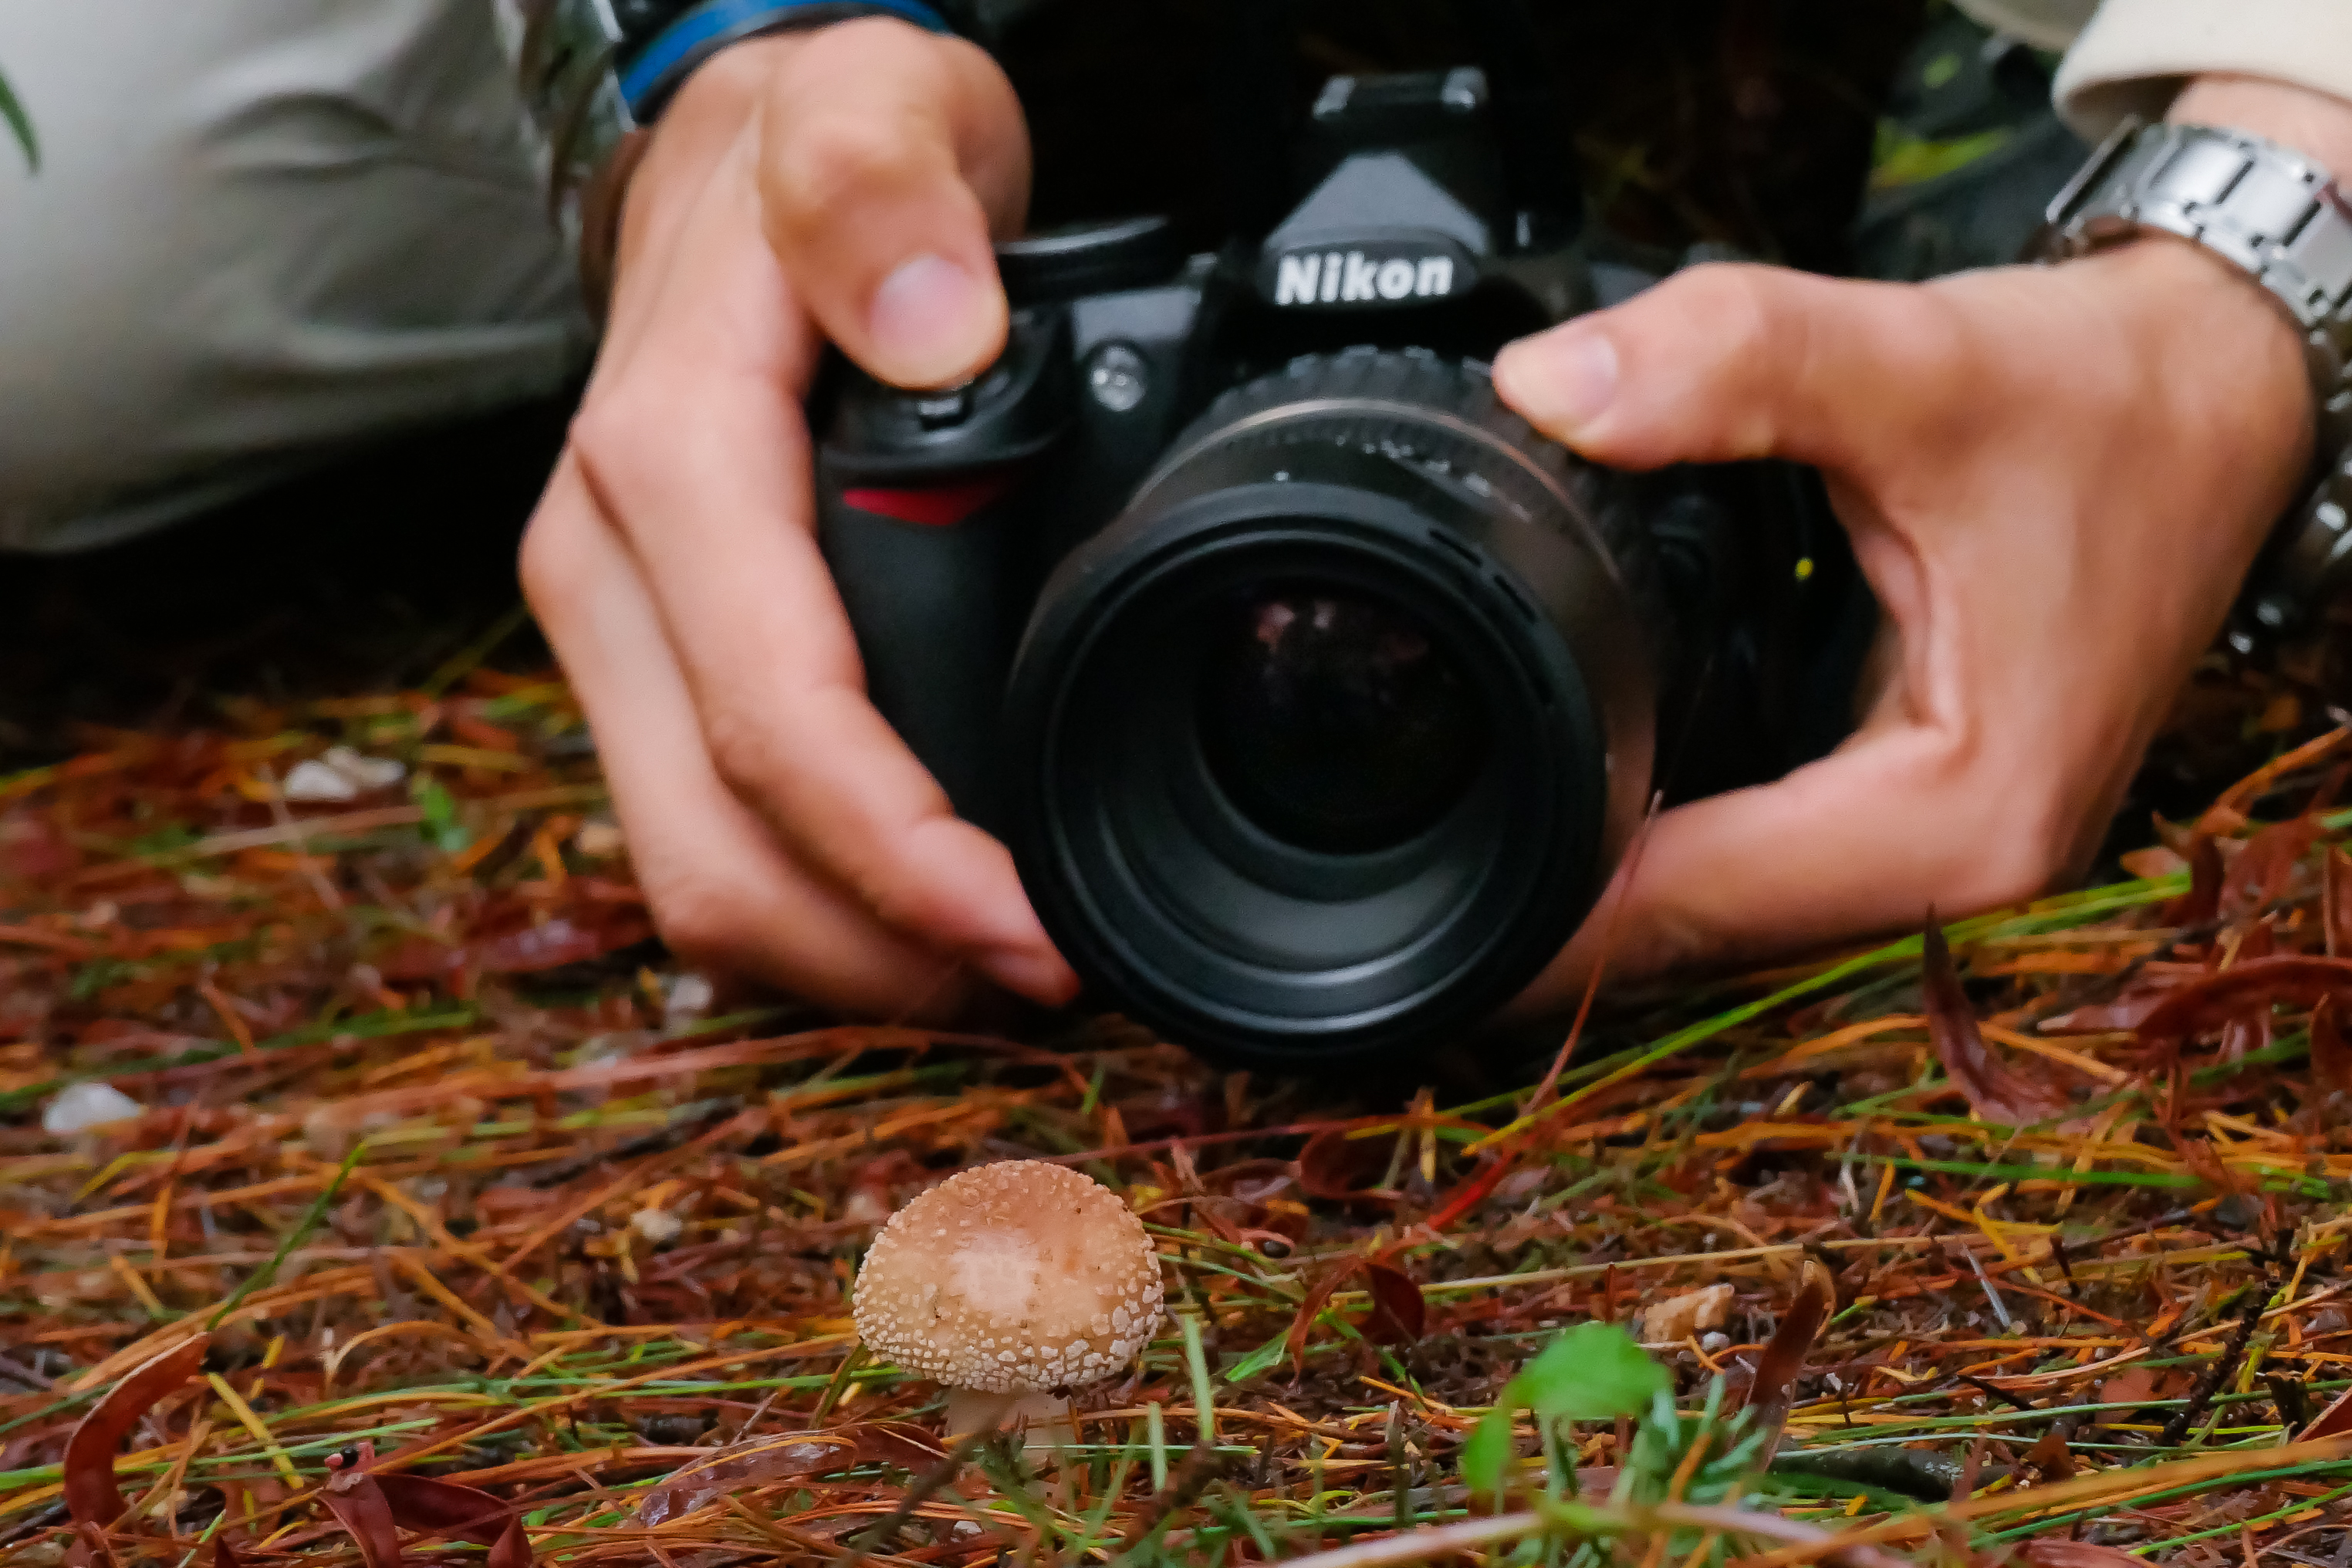
nature, camera, macro, child, mushrooms, naturaleza, galicia, setas, lumixfz1000, fz1000, espana, marin, ggl1, xovesphoto, panasoniclumixfz1000, lagocasti eiras, mar ngaliciaespa a, single lens reflex camera